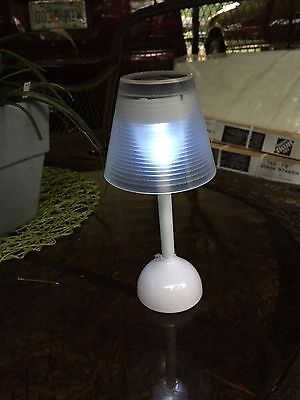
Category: lamp